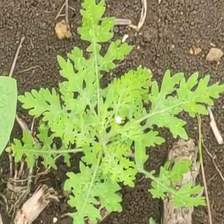
Weed species: Gajar_gavat_(Parthenium hysterophorus)